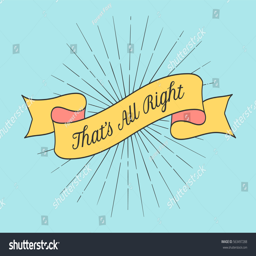
ribbon with text that is all right .